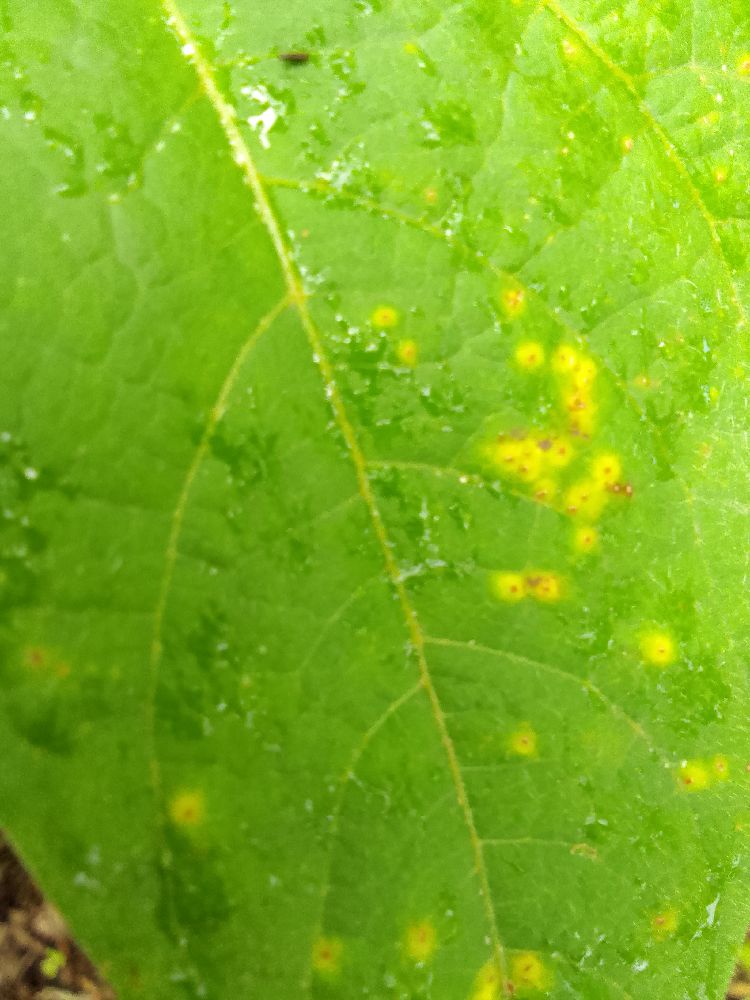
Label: rust